1990 Leeds City Council election

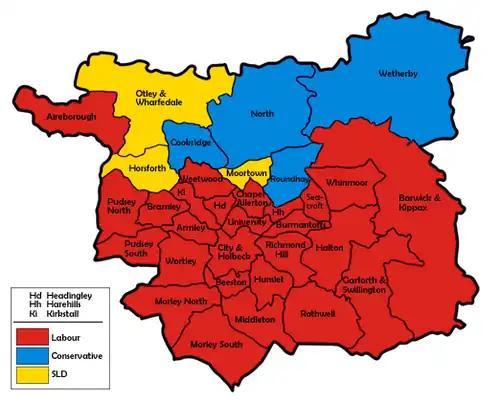
Map of the results for the 1990 Leeds council election.

The 1990 Leeds City Council elections were held on Thursday, 4 May 1990, with one third of the council and two casual vacancies in Beeston and North to be elected. There had been a number of by-elections in the interim, resulting in two Labour gains in Armley and Burmantofts from the Social and Liberal Democrats and holds elsewhere.